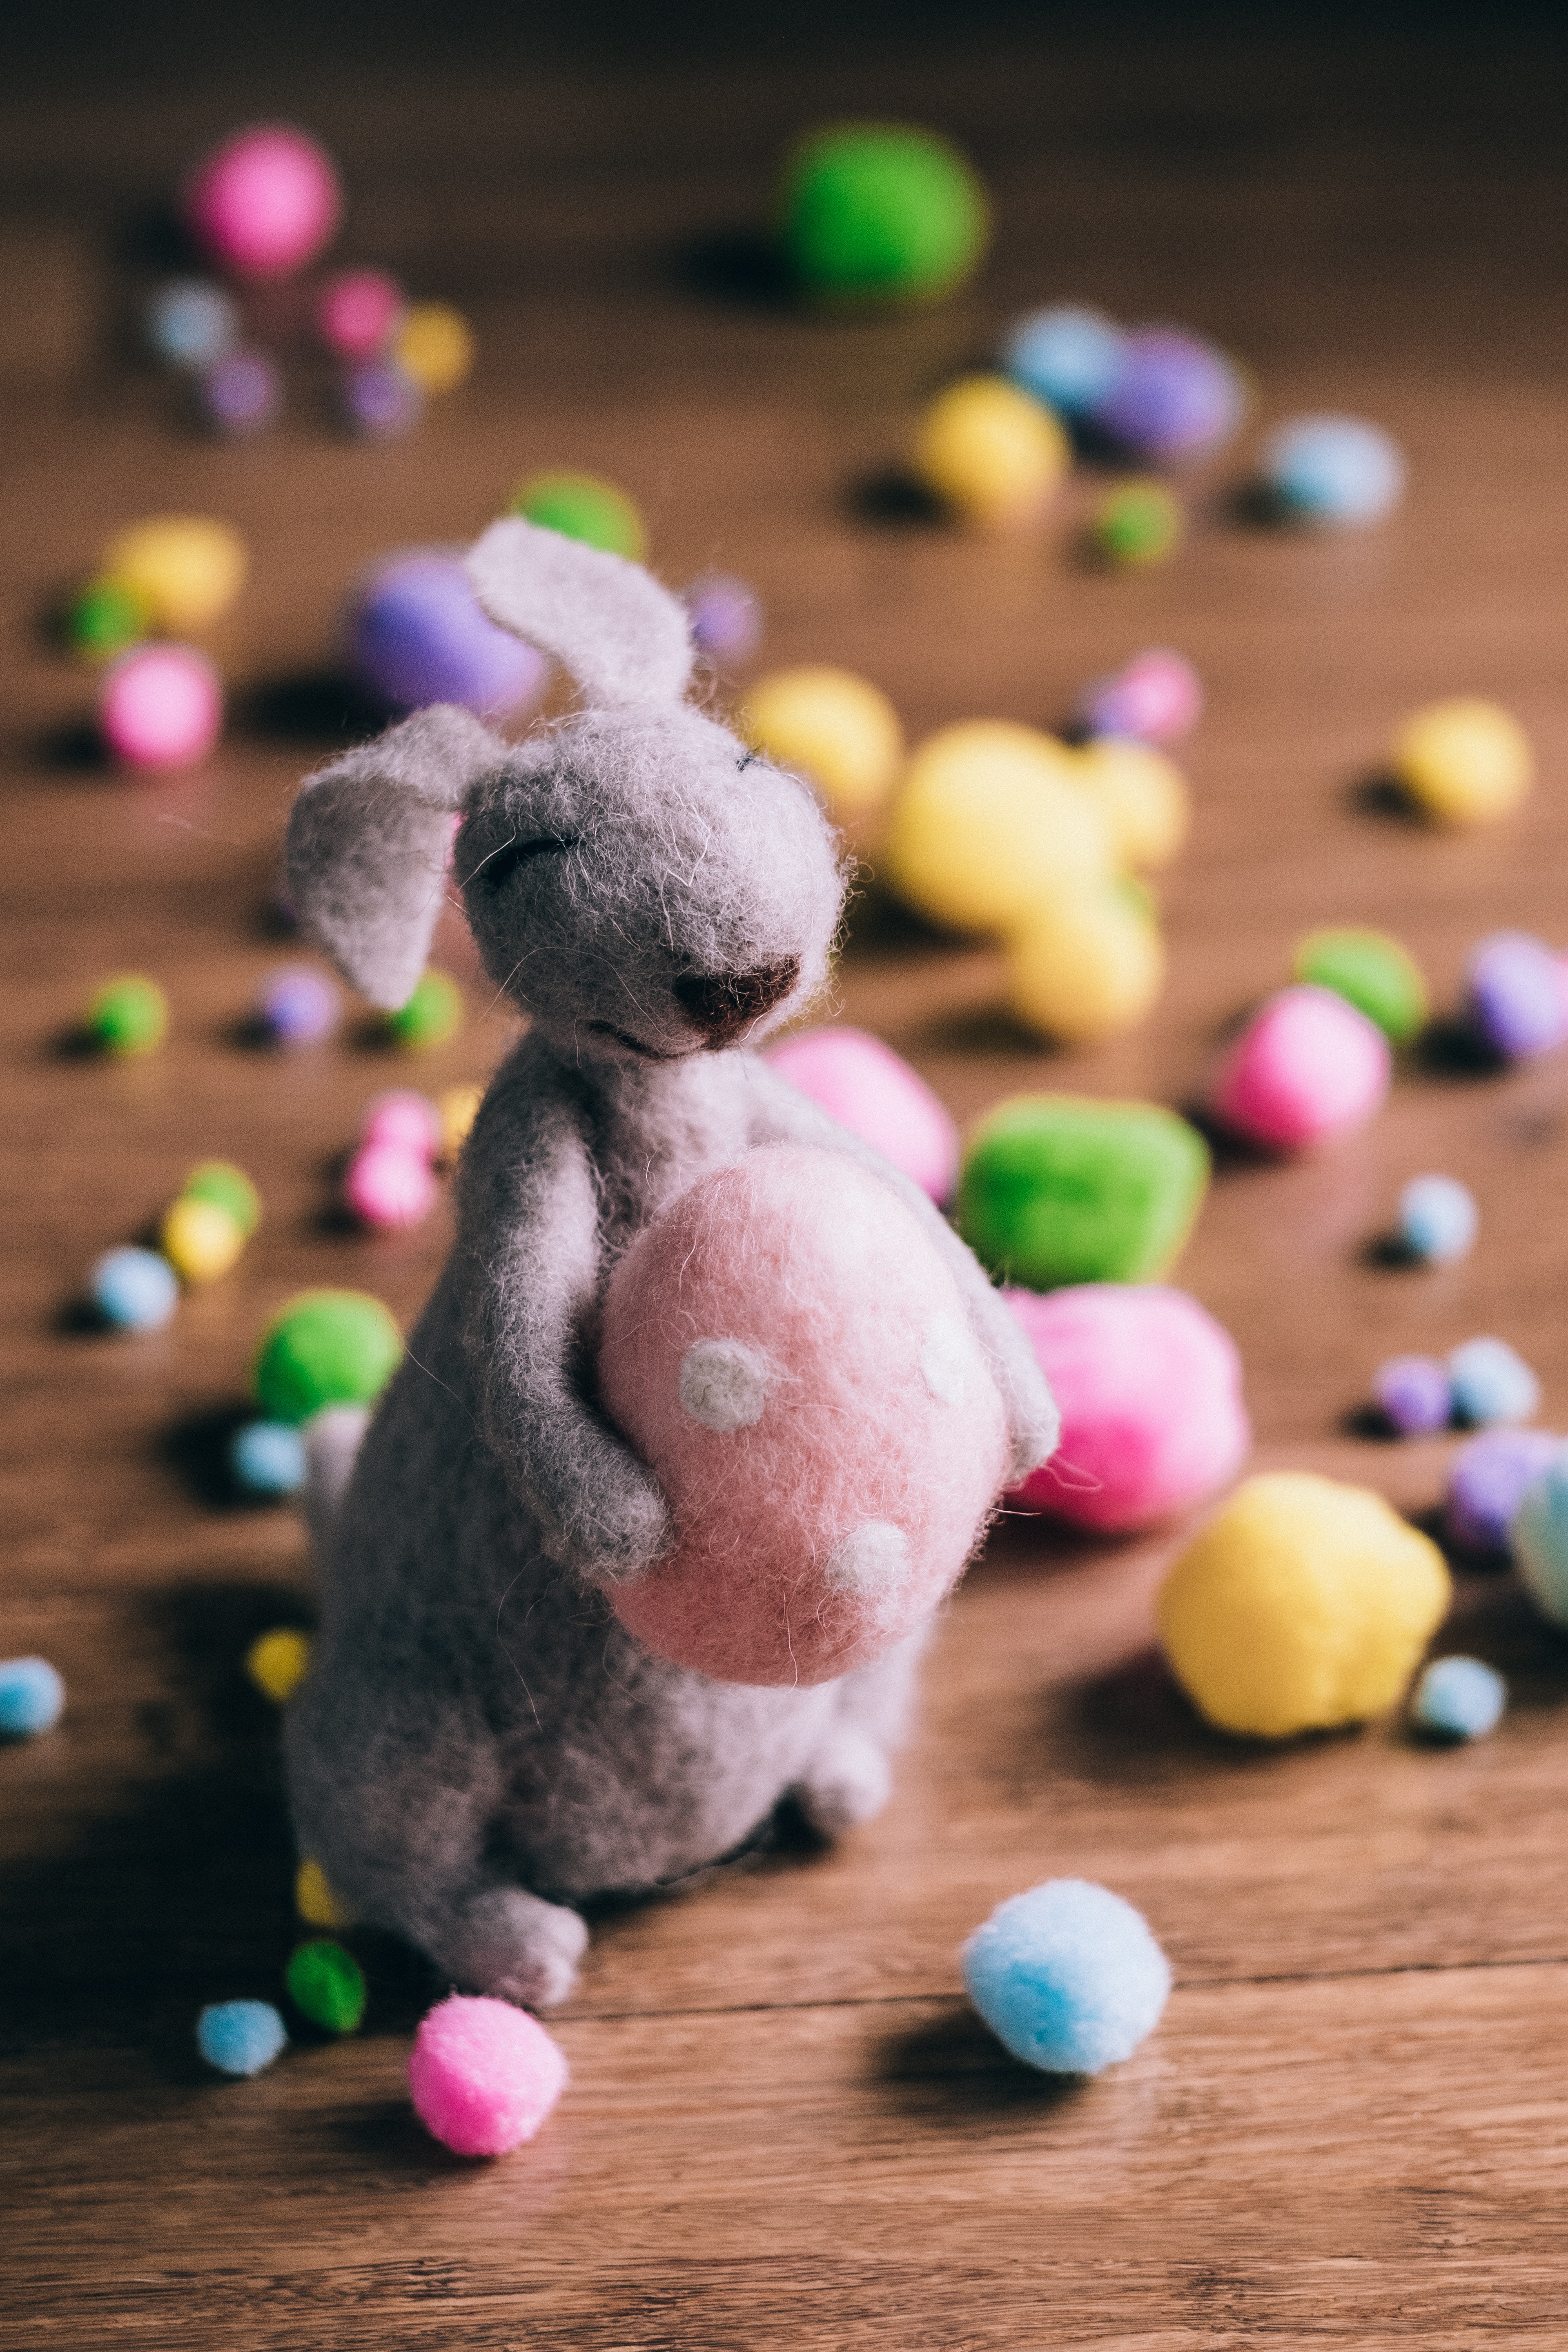
play